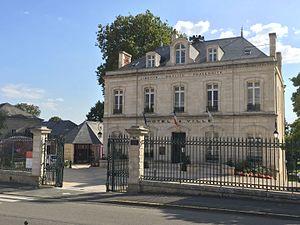
Hôtel de Ville de Fontenay-le-Comte
La liste des maires de Fontenay-le-Comte présente la liste des maires de la commune française de Fontenay-le-Comte, située dans le département de la Vendée en région Pays de la Loire.